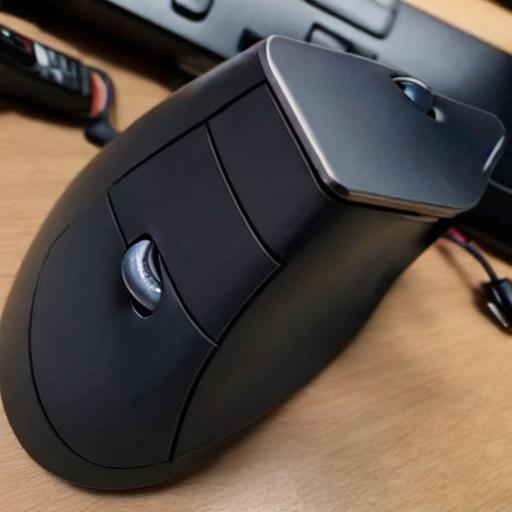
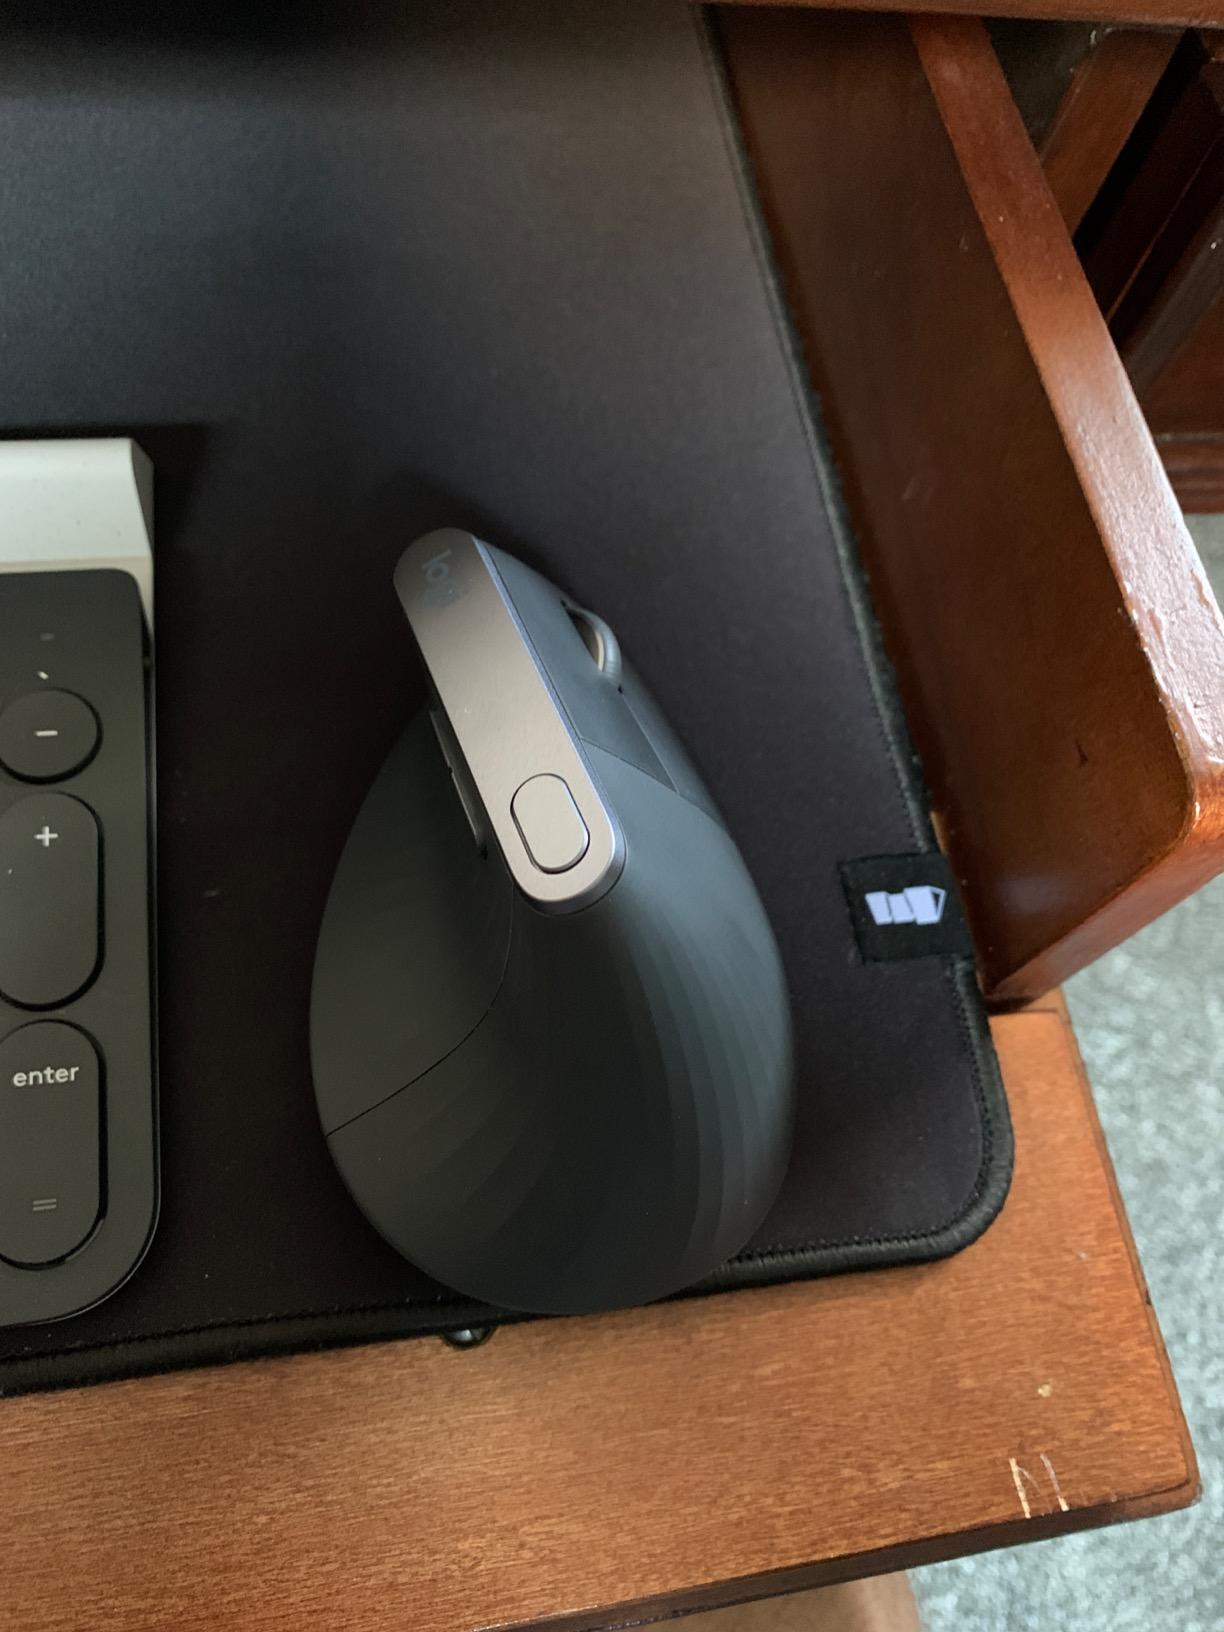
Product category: mouse
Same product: no